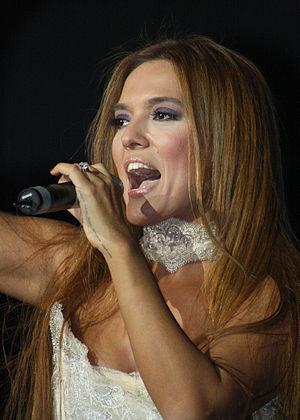
Demet Akalın est une chanteuse turque.